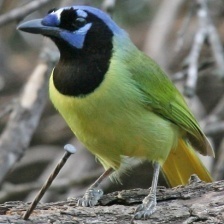
Species: GREEN JAY
Scientific name: CYANOCORAX YNCAS
ImageNet parent category: jay